History of the prime minister of the United Kingdom

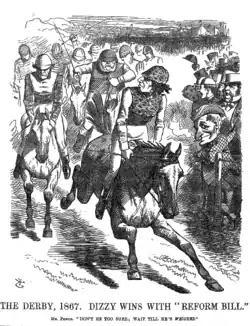
"Disraeli and Gladstone Race to Pass the Reform Bill, Punch, 1867" The rivalry between Disraeli and Gladstone helped to identify the position of prime minister with specific personalities. (Disraeli is in the lead looking back over his shoulder at Gladstone.)

Ultimately, this erosion of power led to the Parliament Act 1911, which marginalised the Lords' role in the legislative process and gave further weight to the convention that had developed over the previous century that a prime minister cannot sit in the House of Lords. The last to do so was Robert Gascoyne-Cecil, 3rd Marquess of Salisbury, from 1895 to 1902. Throughout the 19th century, governments led from the Lords had often suffered difficulties governing alongside ministers who sat in the Commons.